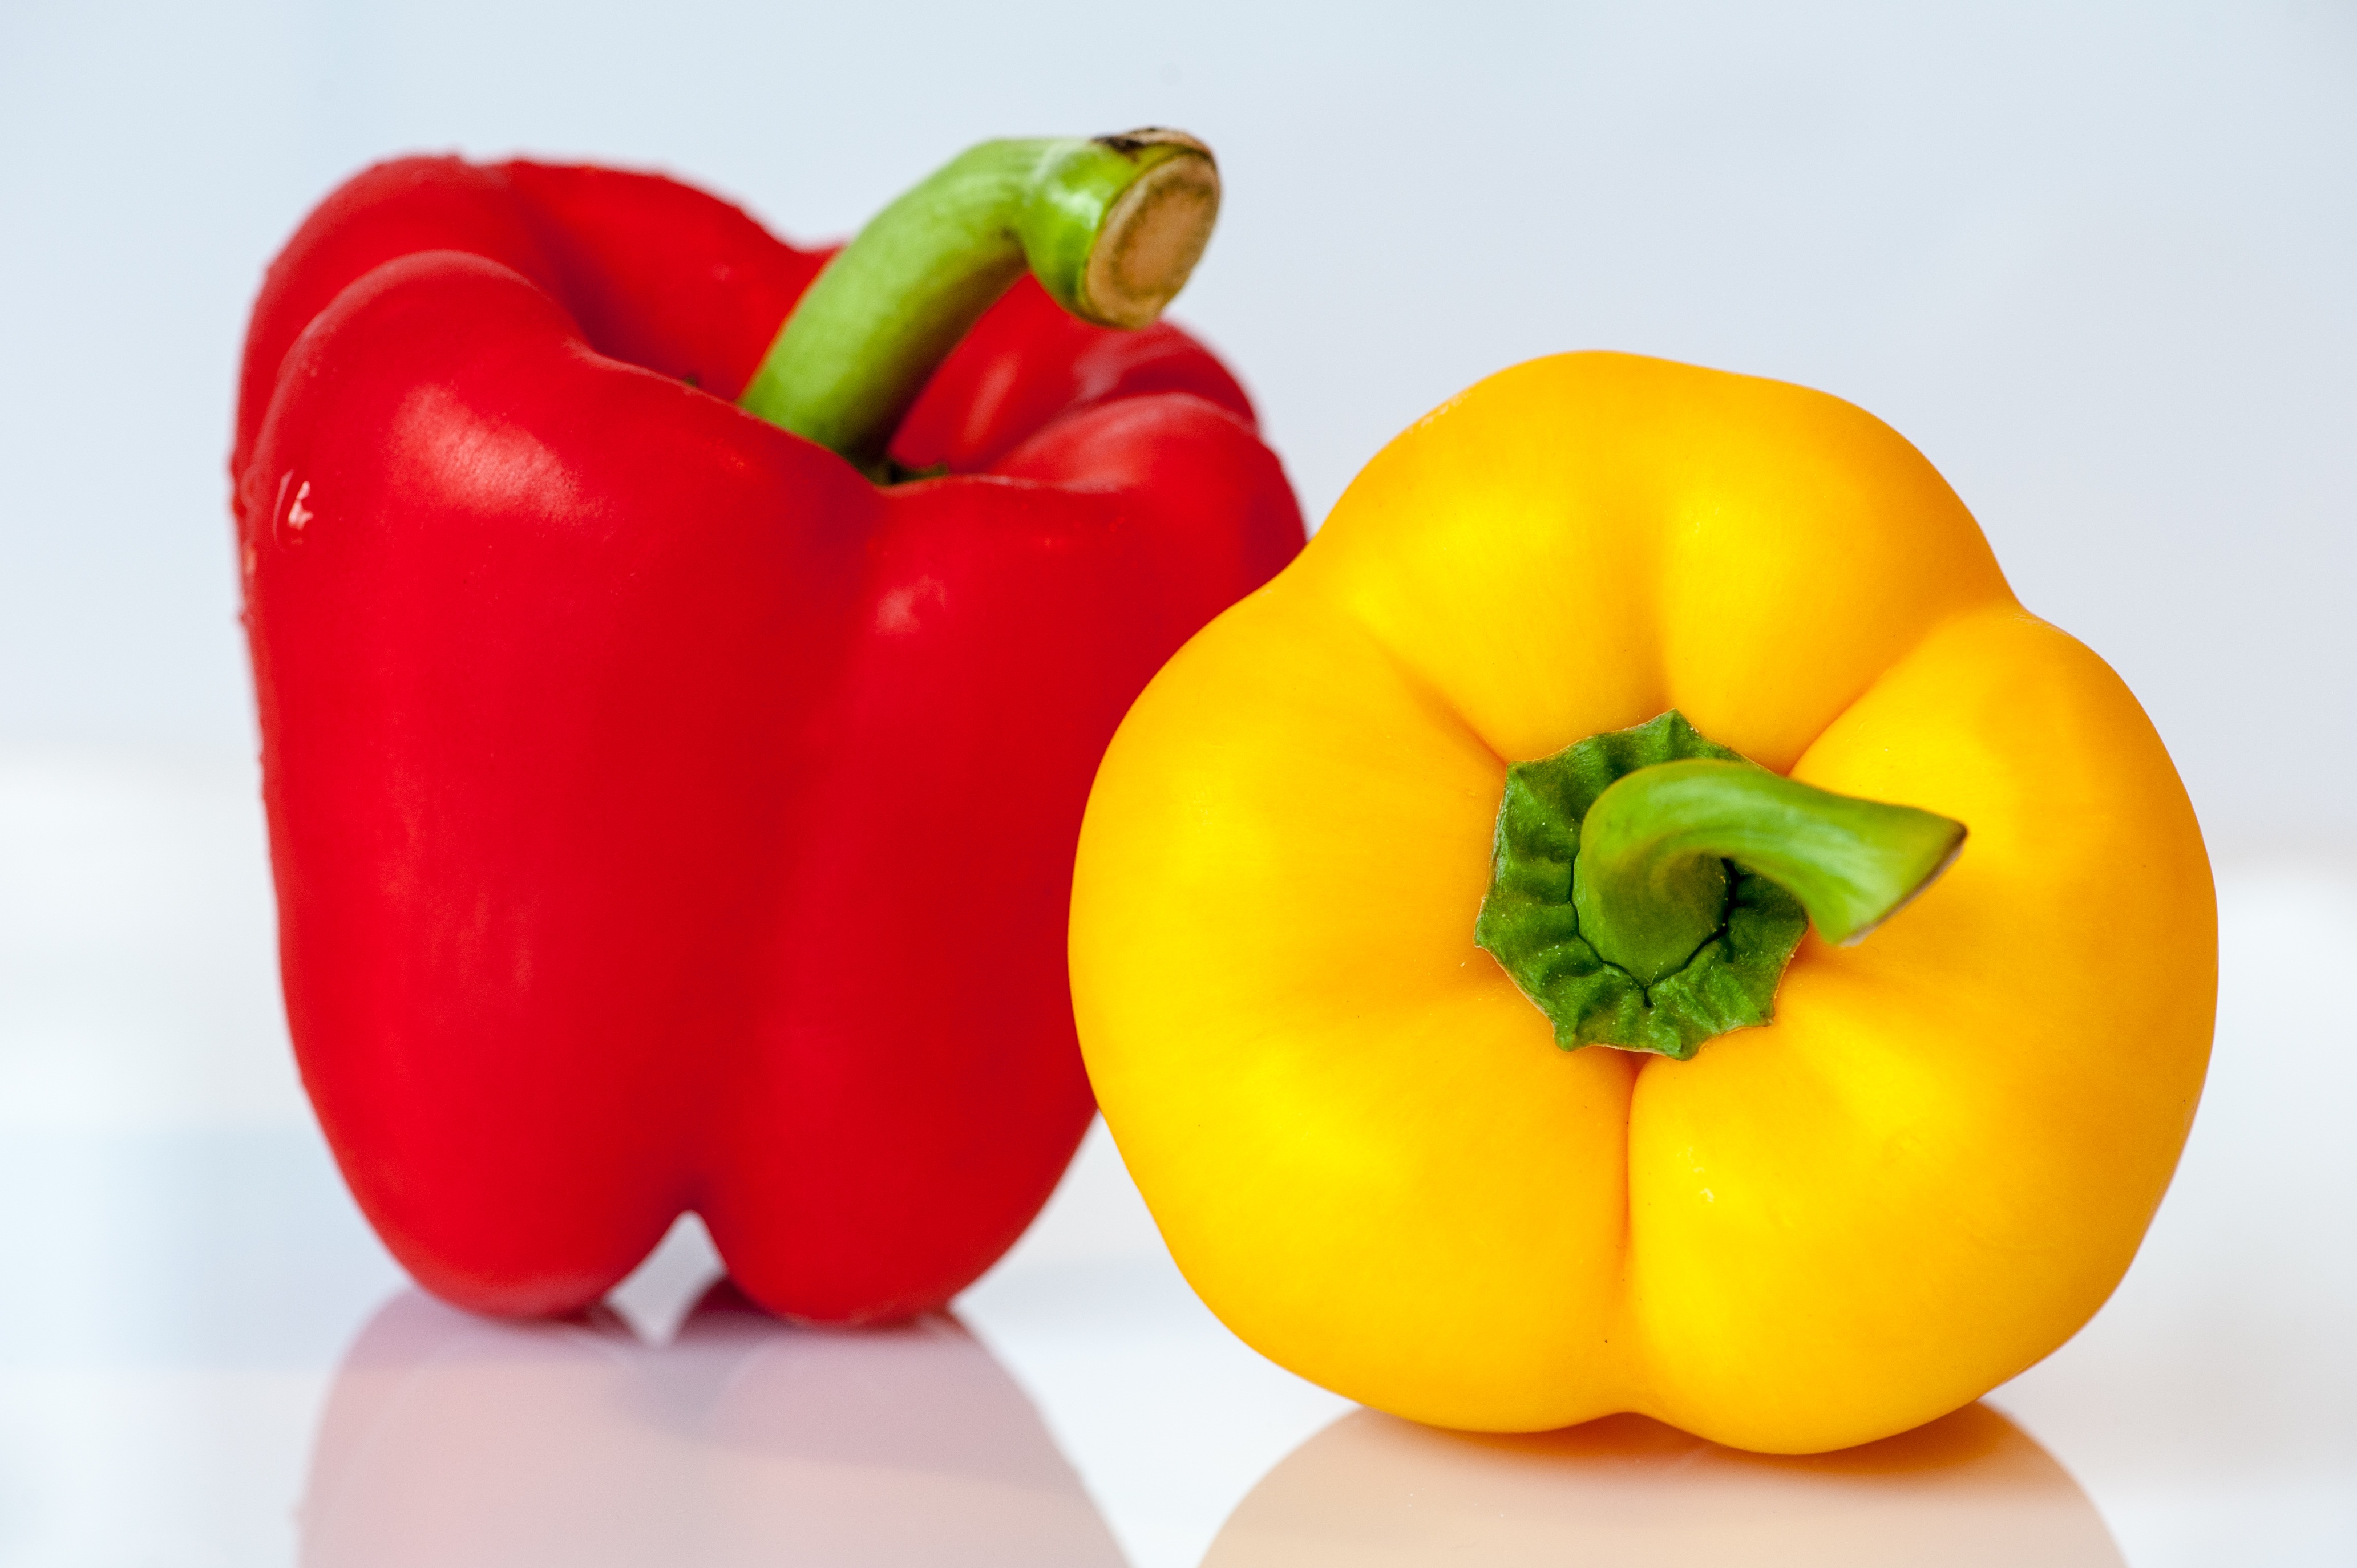
plant, fruit, food, red, produce, vegetable, fresh, yellow, healthy, eat, vegetables, peppers, bell pepper, paprika, ingredients, flowering plant, healthy cooking, yellow pepper, land plant, bell peppers and chili peppers, pimiento